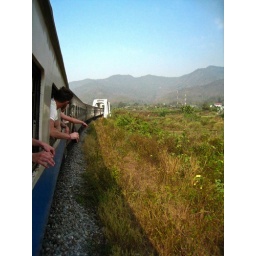
This is our train going over a bridge